Desirée Ndjambo

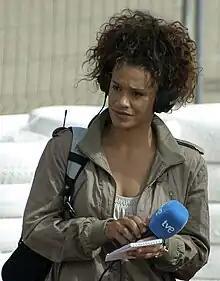
Desirée Ndjambo

She is a graduate in Journalism from the Universidad Carlos III and has a Diploma from the Universidad Complutense de Madrid. Ndjambo presented the sports section of the morning edition of "Telediario" on "La 1" channel and with Ainhoa Arbizu she has presented the Moto GP World Championship for TVE. She now presents "La 2 Noticias". Her father is from Equatorial Guinea and works as a technician at TVE.